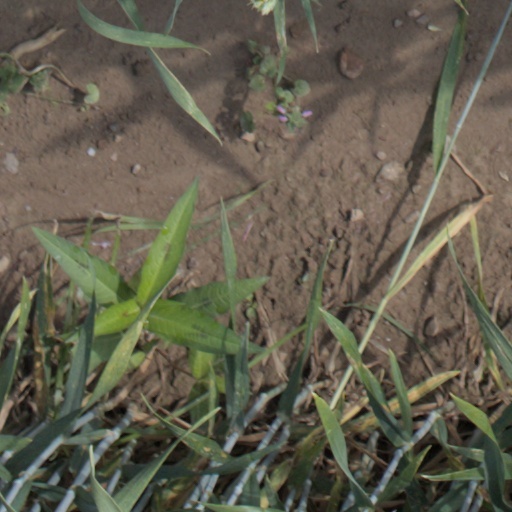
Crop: wheat